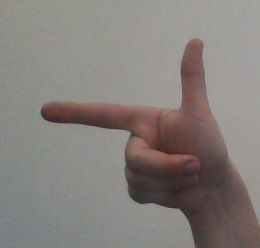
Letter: yaa